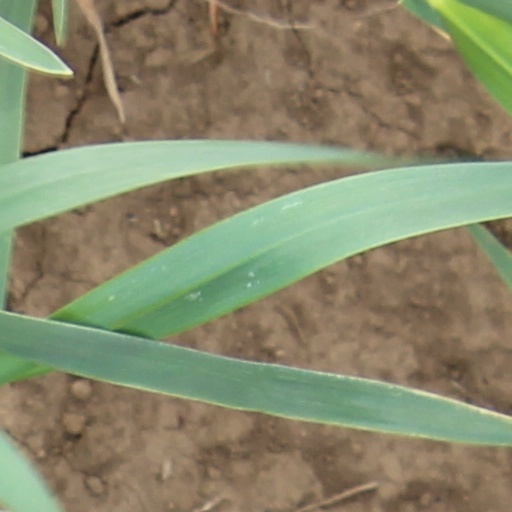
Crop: wheat